Binfield Heath

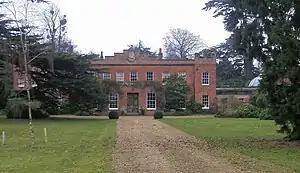
Crowsley Park House

Binfield Heath has an almost continuous street of Victorian houses, Shiplake Row, which leads and descends 25 metres to the larger village of Shiplake by the River Thames. Crowsley Park Wood is the parish's largest woodland and is the opposite side of the village from the combined 'Comp Wood, The Common and Oakhouse Wood' and the field-surrounded Kings Common woodland.